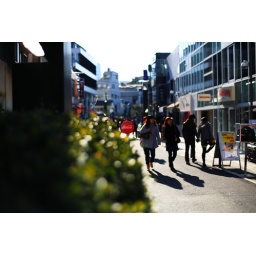
The red in the cat street.